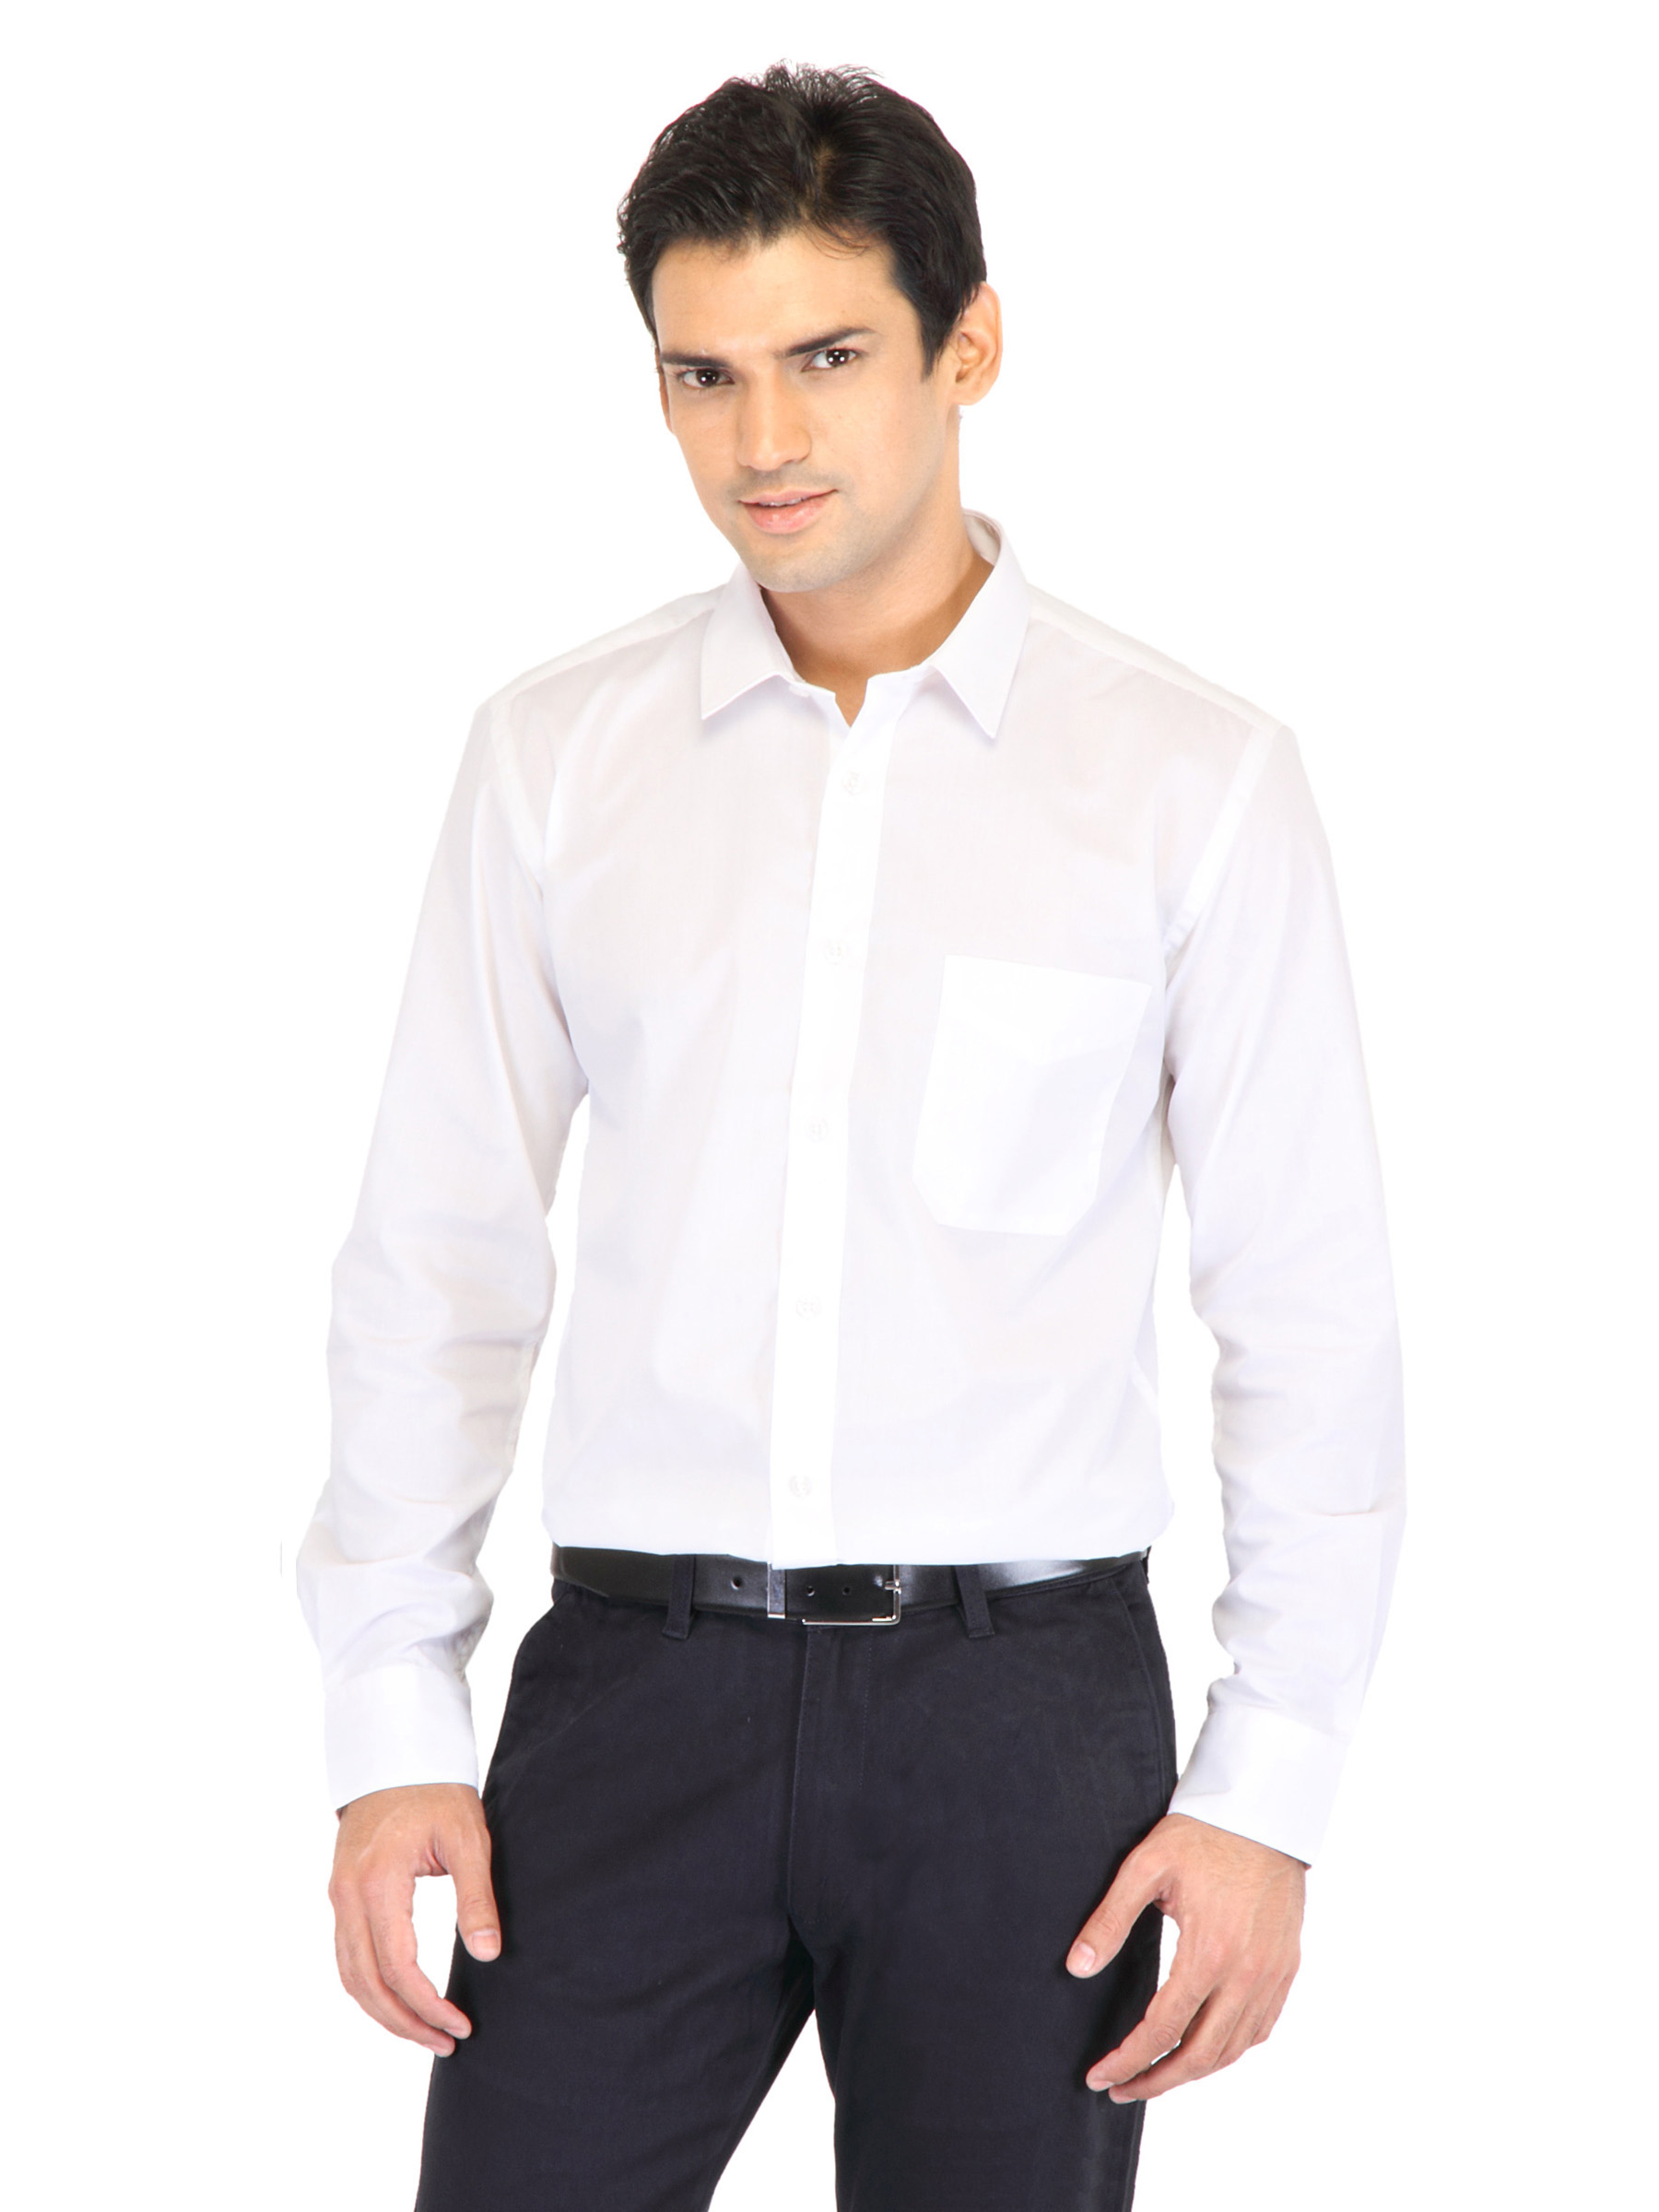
Black coffee Men George White Shirts
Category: Apparel / Topwear / Shirts
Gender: Men
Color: White
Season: Fall 2011
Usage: Formal